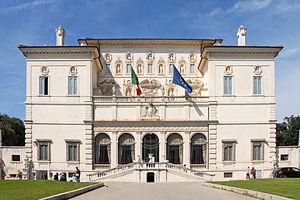
Rome /ʁɔm/ est la capitale de l'Italie. Située au centre-ouest de la péninsule italienne, près de la mer Tyrrhénienne, elle est également la capitale de la région du Latium, et fut celle de l'Empire romain durant 357 ans. En 2019, elle compte 2 844 395 habitants établis sur 1 285 km², ce qui fait d'elle la commune la plus peuplée d'Italie et la troisième plus étendue d'Europe après Moscou et Londres. Son aire urbaine recense 4 356 403 habitants en 2016. Elle présente en outre la particularité de contenir un État enclavé dans son territoire : la cité-État du Vatican, dont le pape est le souverain. C'est le seul exemple existant d'un État à l'intérieur d'une ville.
Flaminio Ponzio était un architecte italien actif à la fin de la Renaissance, lors de la période maniériste. Il était au service de Rome comme architecte du pape Paul V.